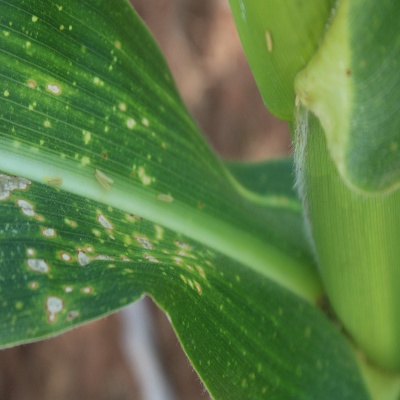
Crop: Maize
Condition: leaf spot